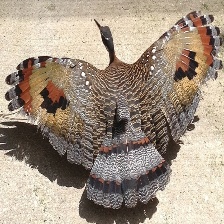
Species: SUNBITTERN
Scientific name:  EURYPYGA HELIAS